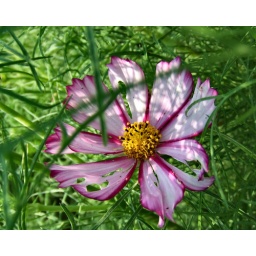
in a forest of green